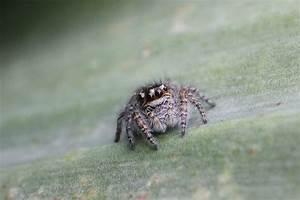
spider